Zons

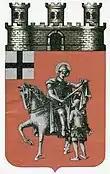
Former coat of arms of Zons

From 1904 until the incorporation into the town of Dormagen Zons had its own coat of arms. Blazon: “Gules a saint argent on a horse cutting his cloak with a sword to share it with a scantily clad man standing in front of him, on a canton argent a cross sable. “ As town coat of arms it is oftén depicted with a silver three-towered battlement coping including a black gate in the middle placed on the top (chief) of the escutcheon.